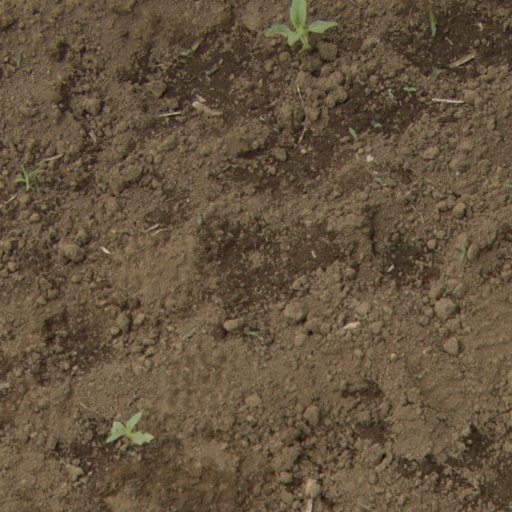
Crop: Jerusalem artichoke